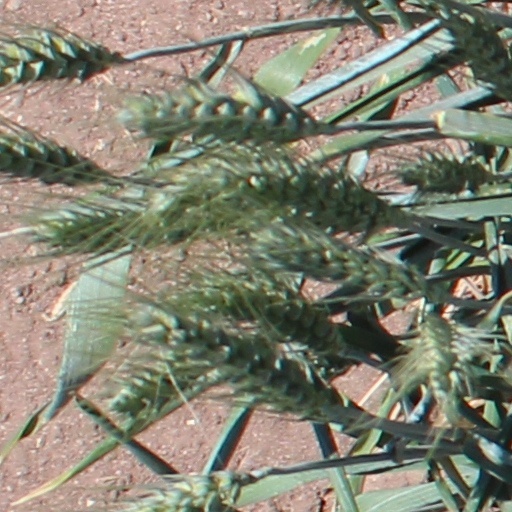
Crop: wheat